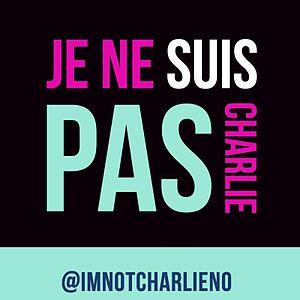
Je ne suis pas Charlie